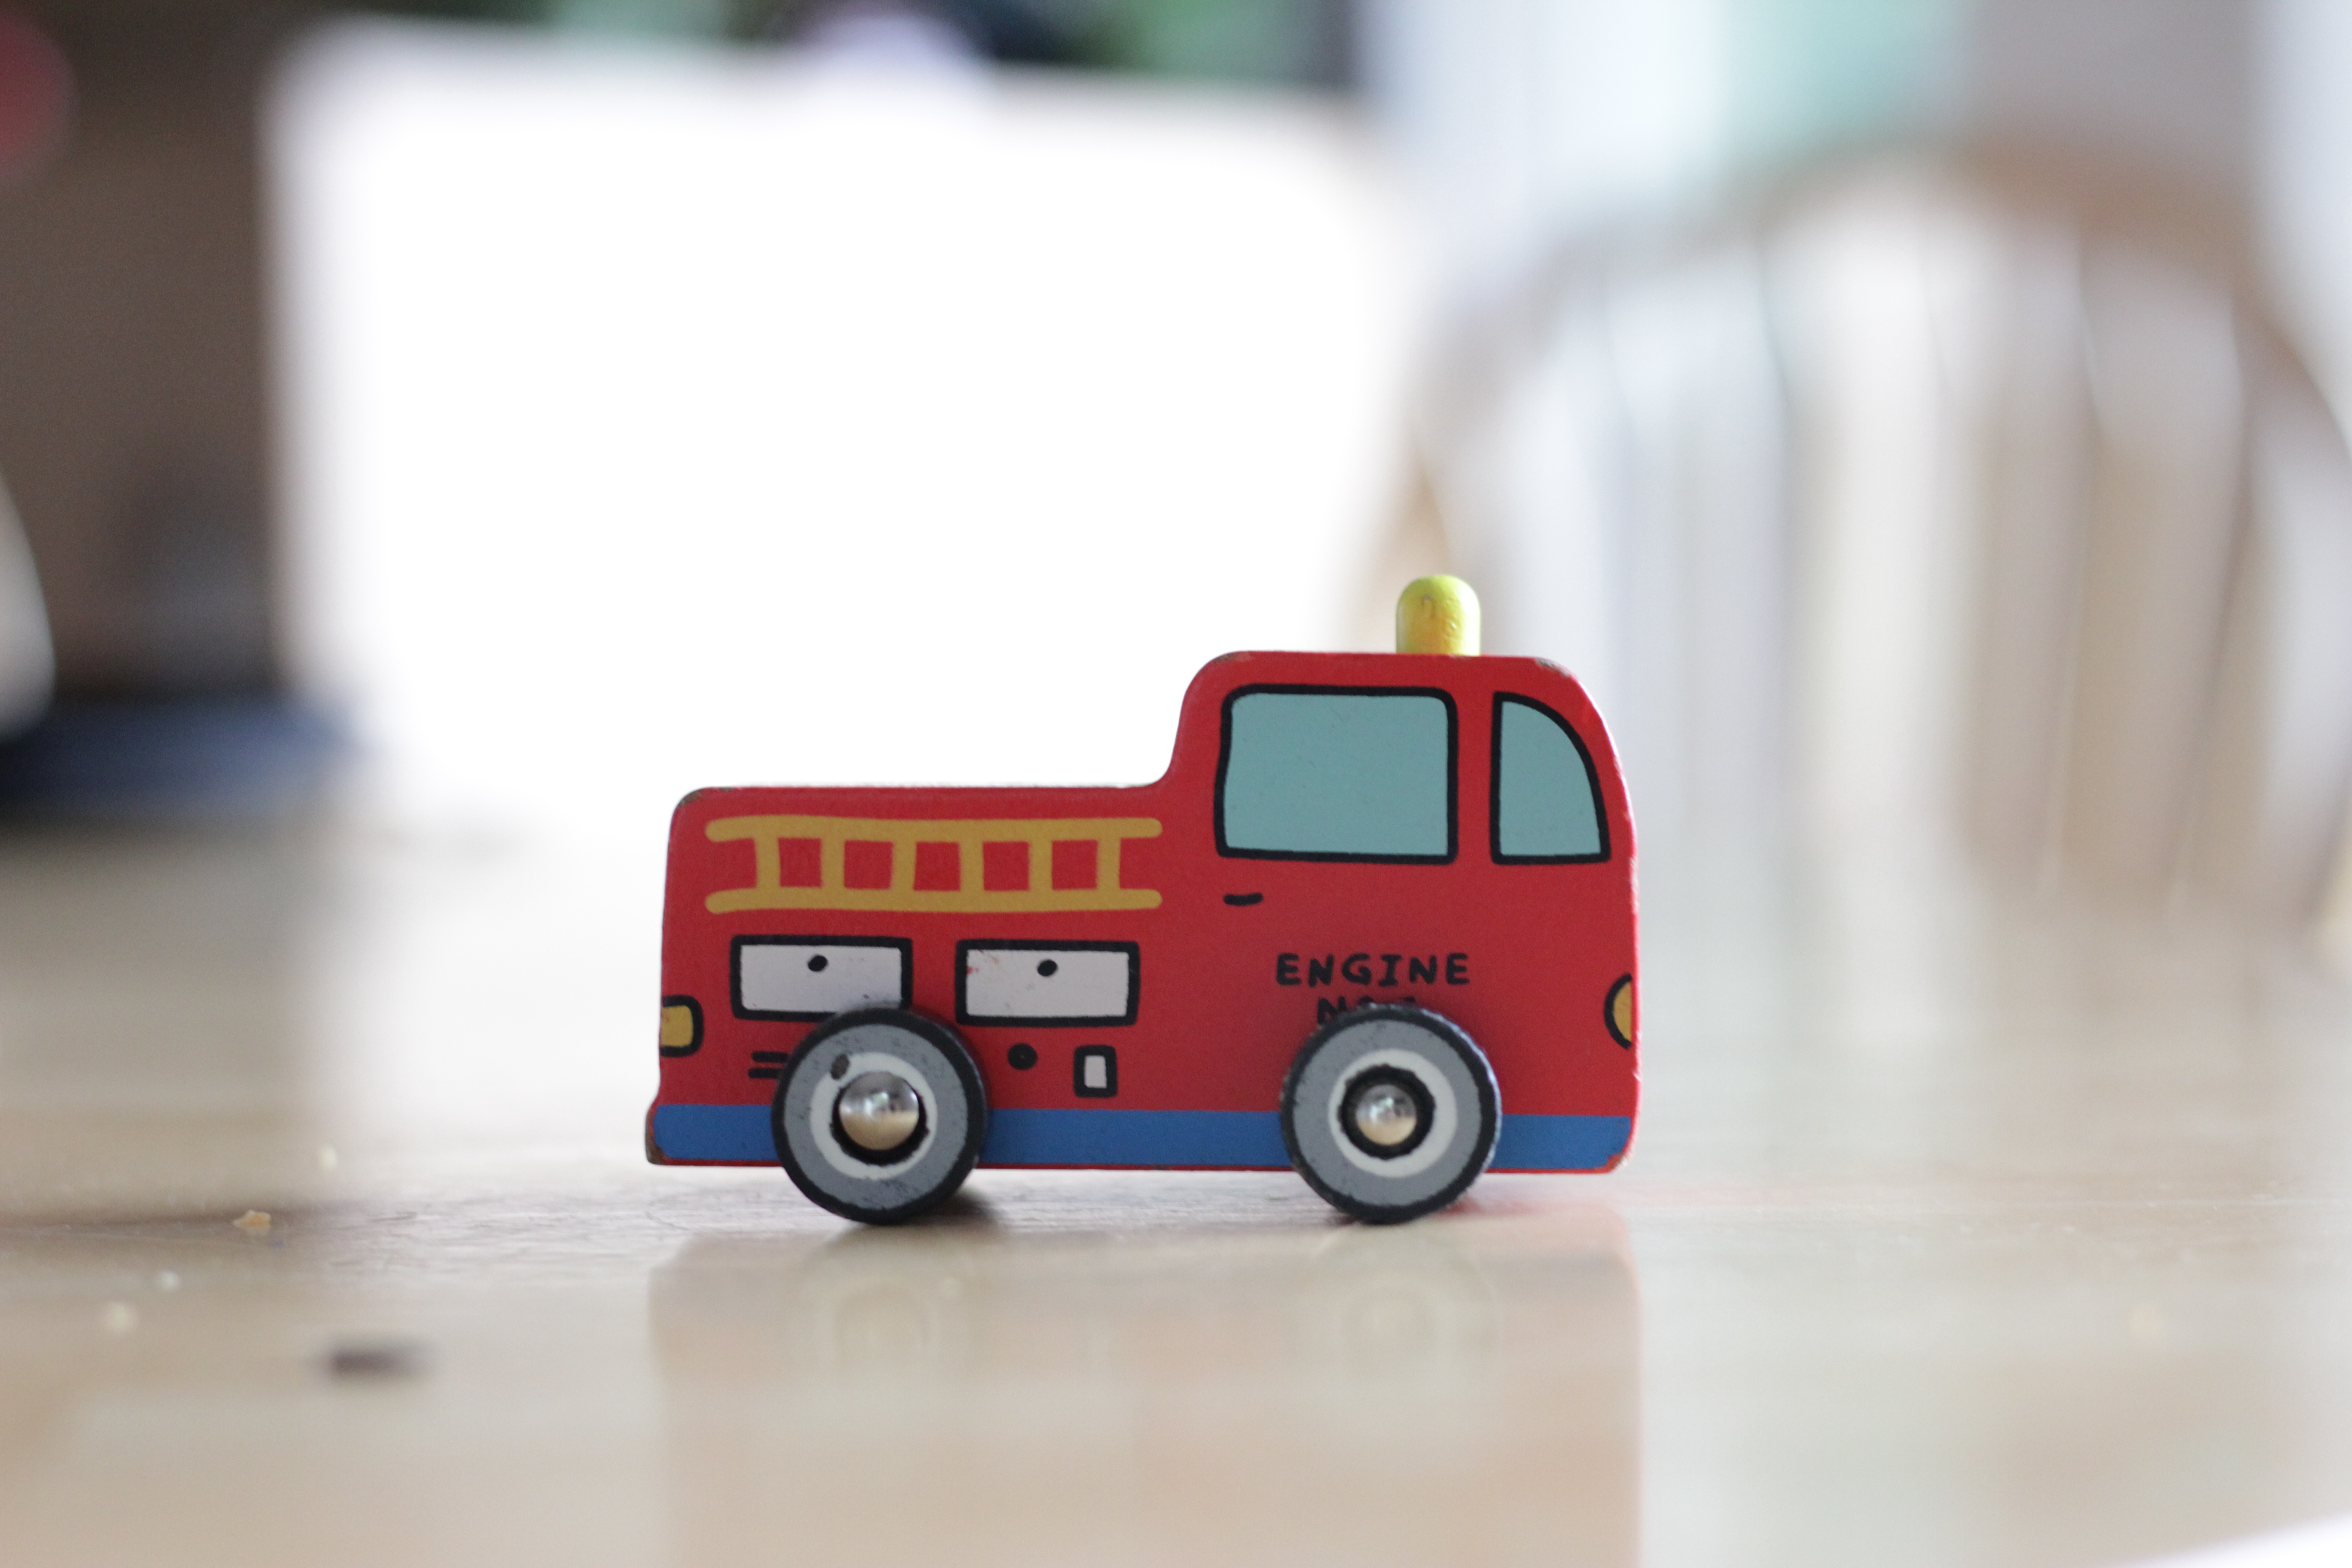
car, vehicle, toy, brand, model car, scale model